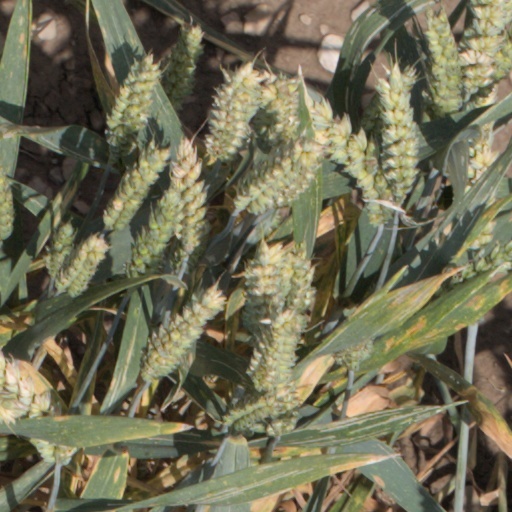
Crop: wheat